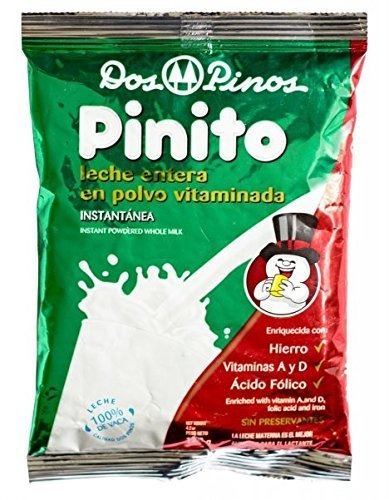
Item Name: DOS PINOS Powered Milk "Leche Pinito" Whole Milk, Leche Entera En Polvo, 400 g
Bullet Point 1: Enriched with Iron
Bullet Point 2: Costa Rican most delicious powdered milk
Bullet Point 3: With Vitamins A and D
Bullet Point 4: With Folic Acid
Value: 14.0
Unit: Ounce

Price: 15